Gilbert Charles Bourne

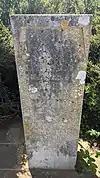
Memorial near Ifley lock, Oxford.

Bourne was admitted as an undergraduate of New College, Oxford, before becoming a Fellow of Merton College, Oxford and Linacre Professor of Comparative Anatomy at the University of Oxford from 1906 to 1921.